Lawnchair Larry flight

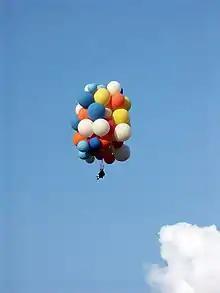
Cluster ballooning was inspired by Larry Walters's experience, although his was not the first.

On July 2, 1982, Larry Walters (April 19, 1949 – October 6, 1993) made a 45-minute flight in a homemade aerostat made of an ordinary lawn chair and 42 helium-filled weather balloons. The aircraft rose to an altitude of about , drifted from the point of liftoff in San Pedro, California, and entered controlled airspace near Long Beach Airport. During the final descent, the aircraft became entangled in power lines, but Walters was able to climb down safely. The flight attracted worldwide media attention and inspired a movie ("Danny Deckchair"), a musical, and numerous imitators.